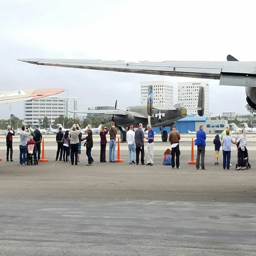
the crowd watches departing aircraft on wednesday .